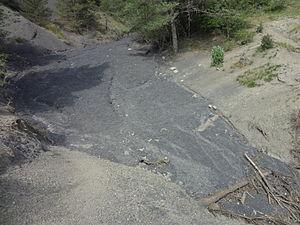
Prads-Haute-Bléone est une commune française, située dans le département des Alpes-de-Haute-Provence en région Provence-Alpes-Côte d'Azur.